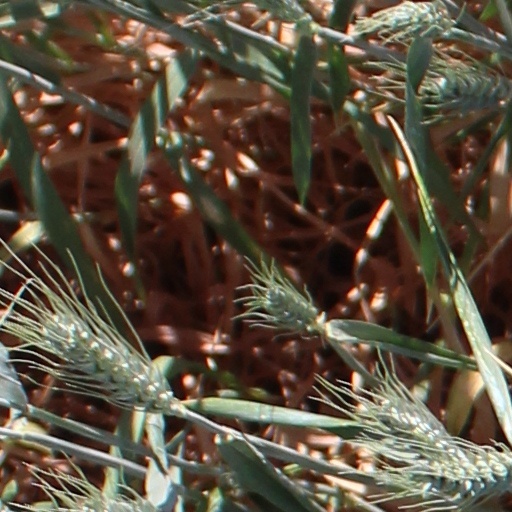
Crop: wheat